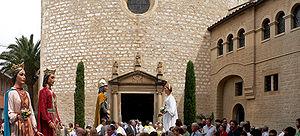
Les géants de Catalogne sont des statues ambulatoires émanant de la culture populaire catalane. Présents dans la très grande majorité des villes et chaque village de Catalogne.